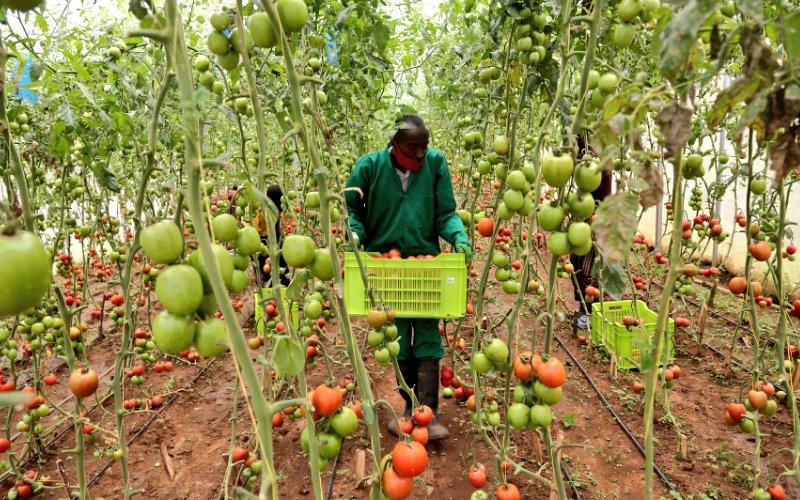
Shamba kubwa la kisasa, ambapo mazao yamelimwa kwa mstari, chini kuna bomba lenye rangi nyeusi, za maji zinazotumika katika umwagiliaji. Kuna wakulima wakiwa wanavuna nyanya zilizokomaa kwa ajili ya kufanya biashara.